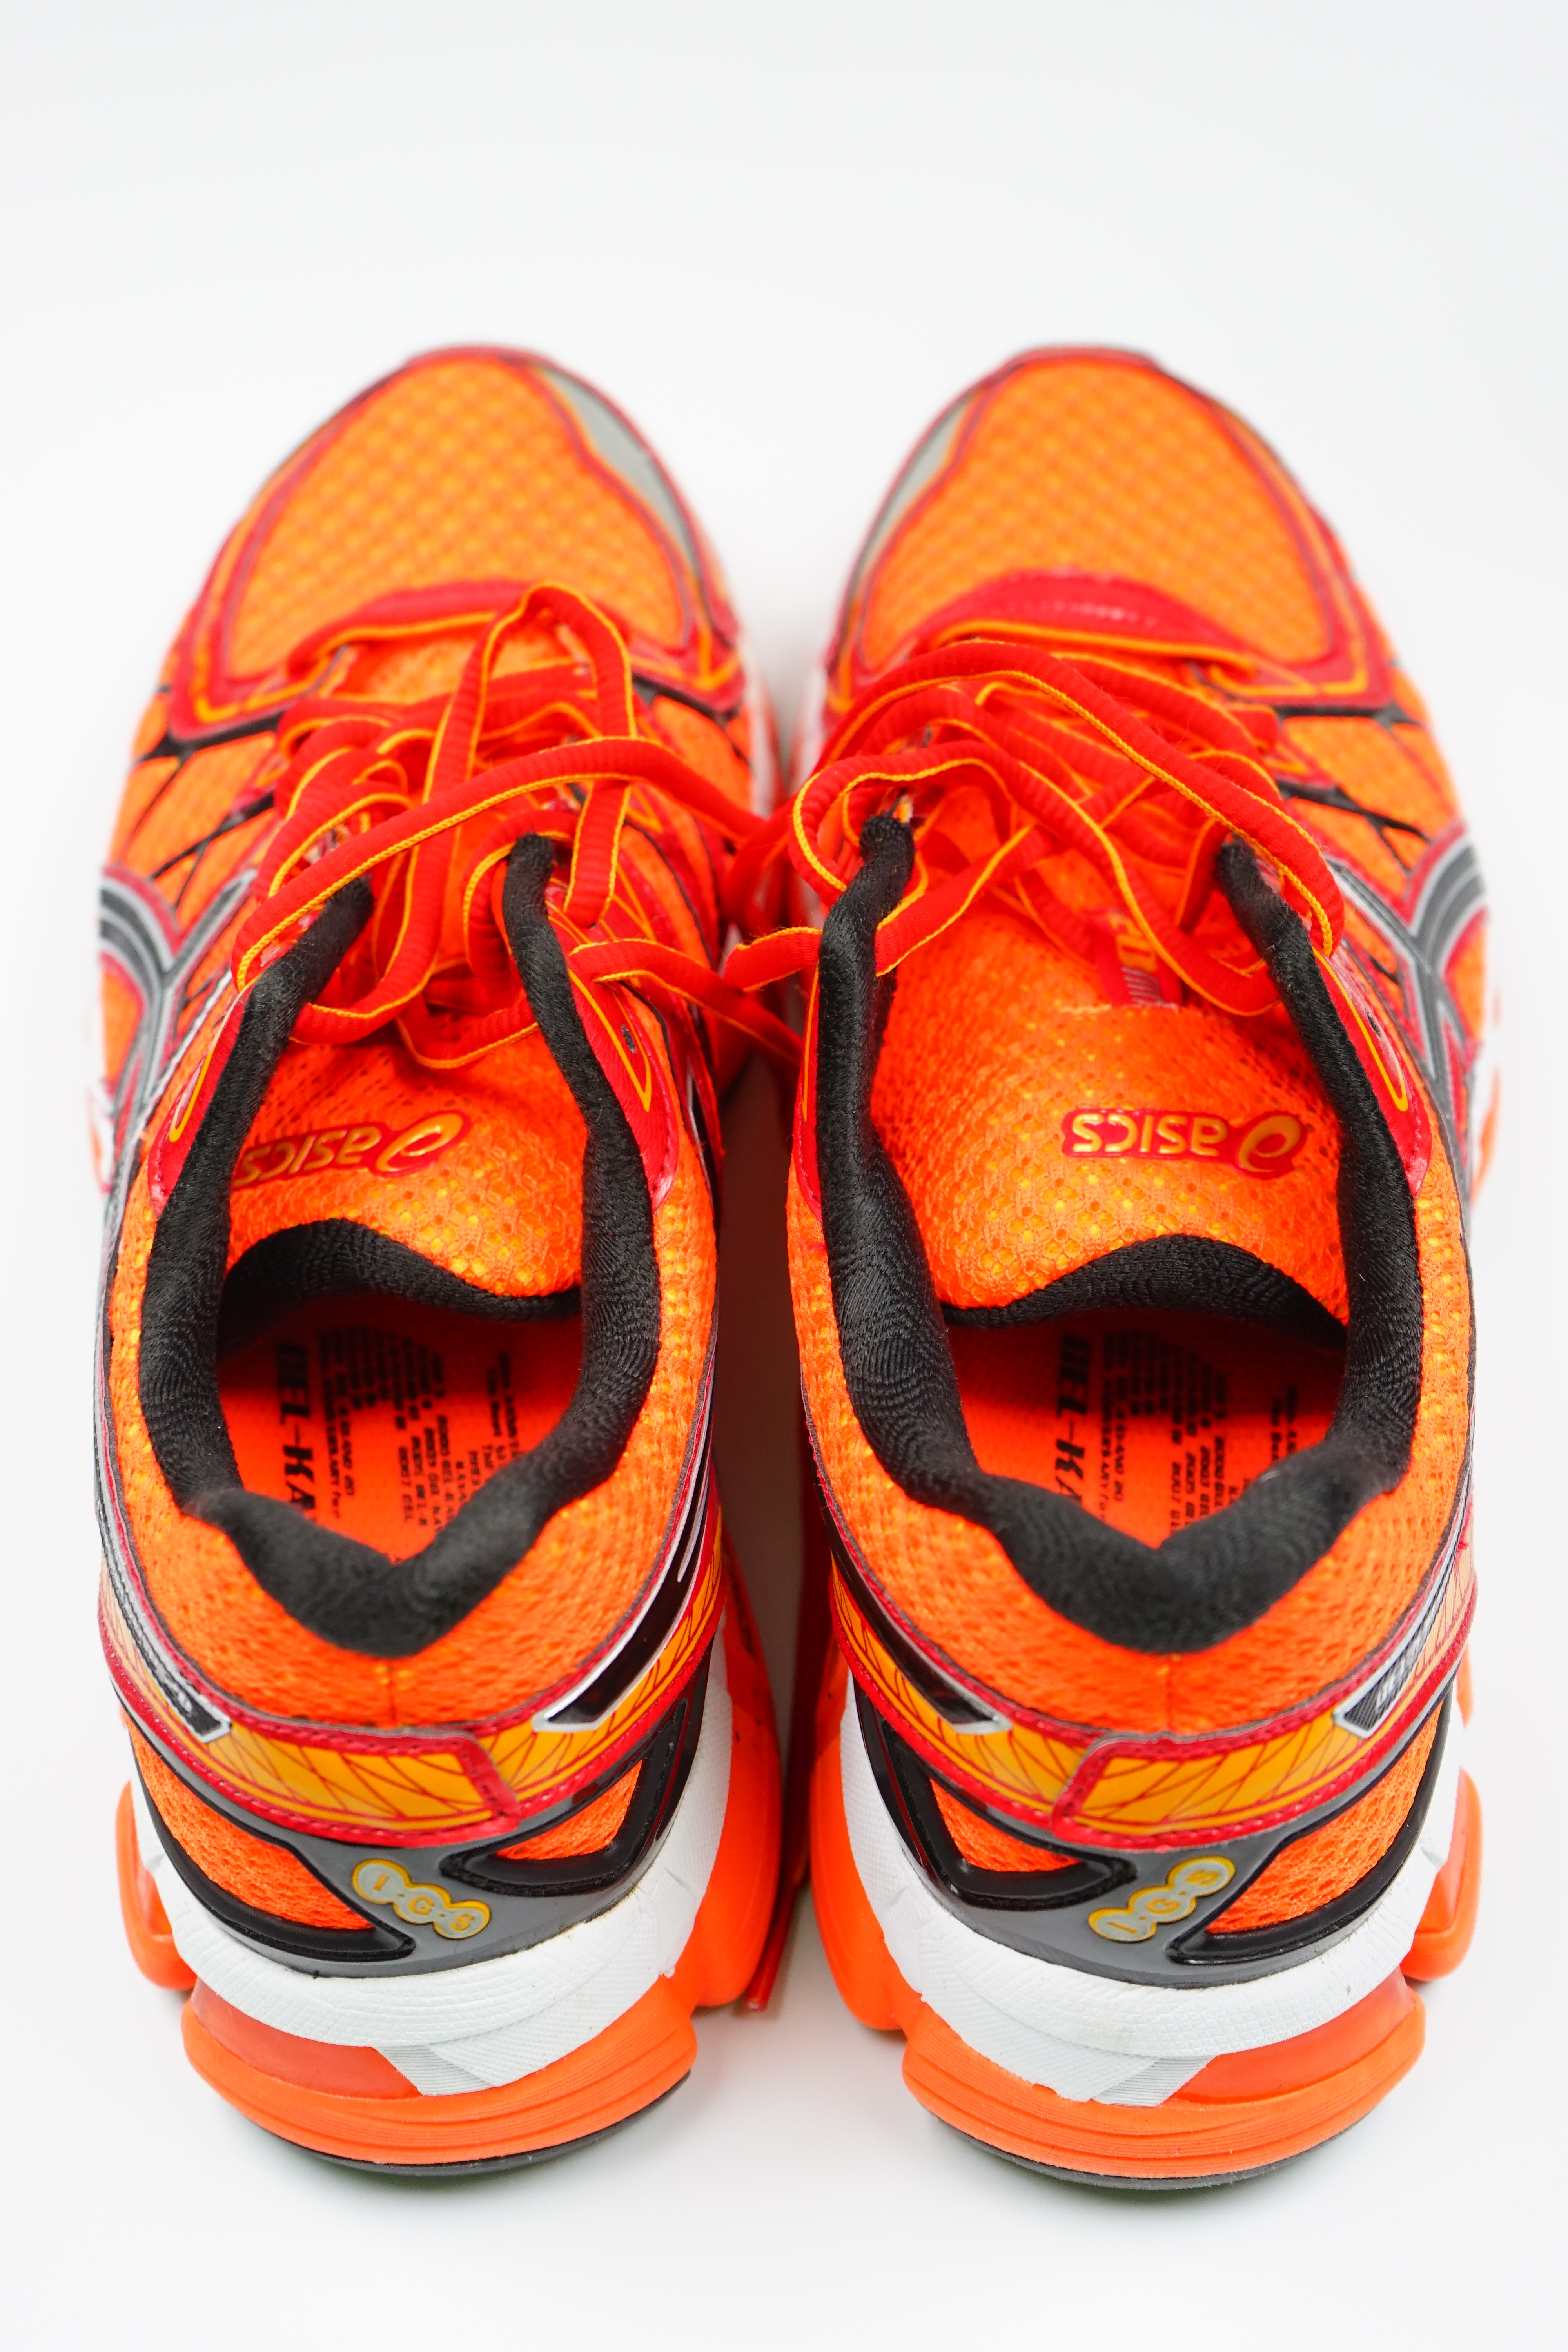
shoe, sport, run, orange, red, jogging, shoes, race, sneakers, shoelaces, footwear, lacing, striking, neonorange, jog, sports shoes, running shoes, gaudy, neon colors, knallbunt, bright orange, jogging shoes, outdoor shoe